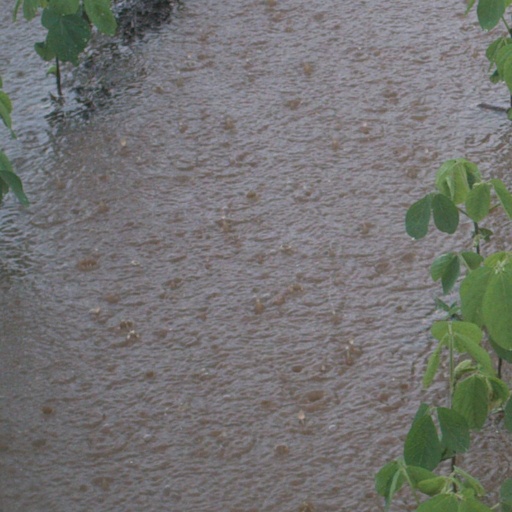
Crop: soybean